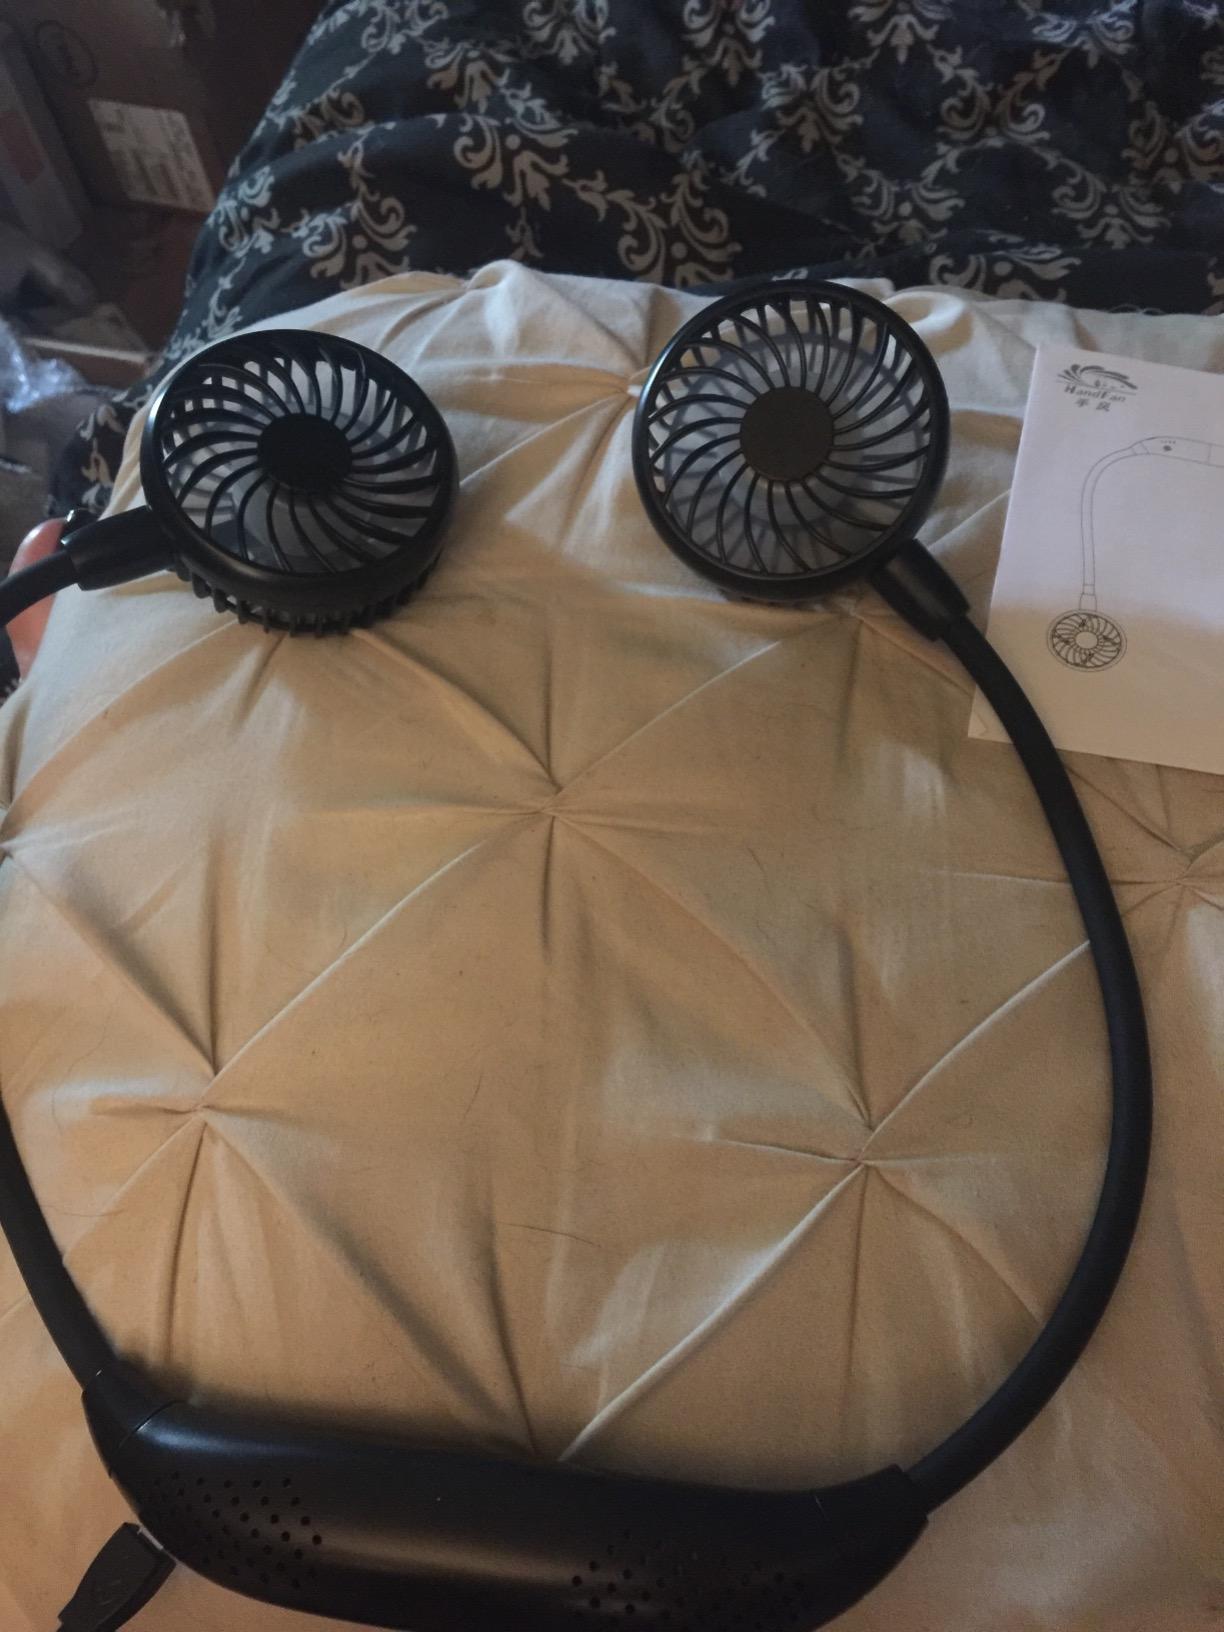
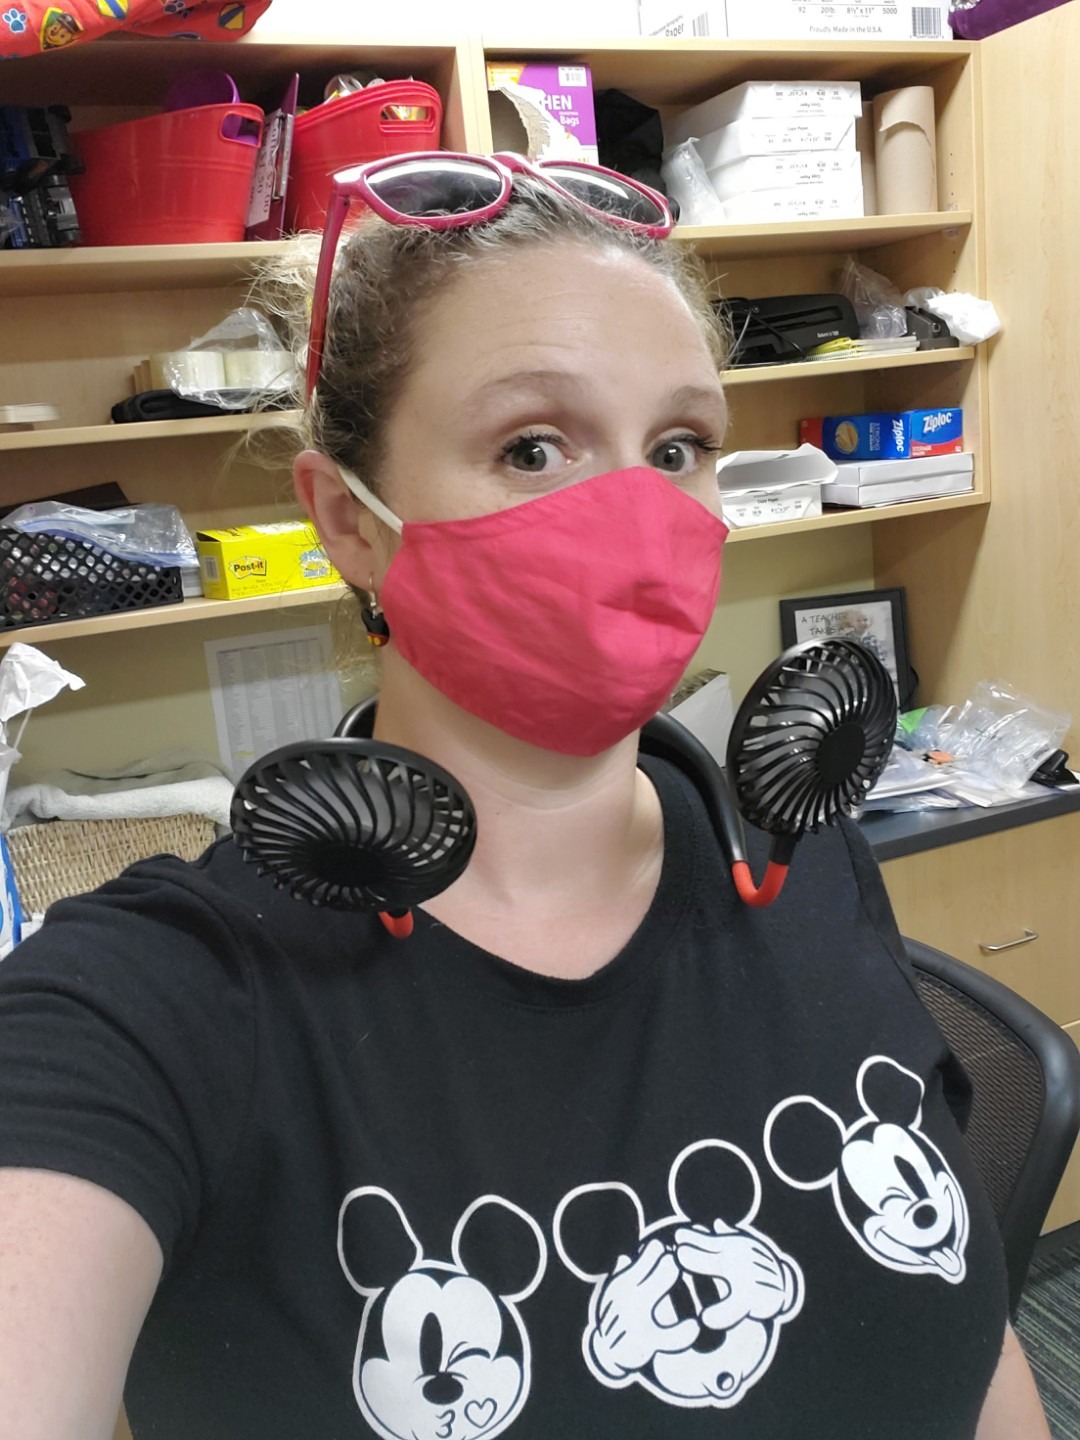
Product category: fan
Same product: no